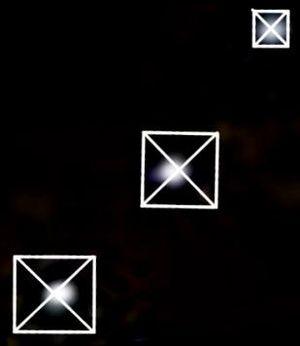
La corrélation d'Orion est une théorie proposée par certains égyptologues ou archéo-astronomes amateurs liés à la pyramidologie, selon laquelle il existerait une corrélation entre la position des pyramides d'Égypte et la position des étoiles, notamment entre les trois pyramides de la nécropole de Gizeh et les trois étoiles centrales de la constellation d'Orion – constitutives de l'astérisme appelé Baudrier d'Orion.